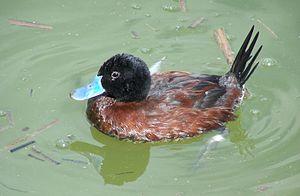
Erismature des Andes
L'Érismature des Andes est une espèce d'oiseaux appartenant à la famille des Anatidae.